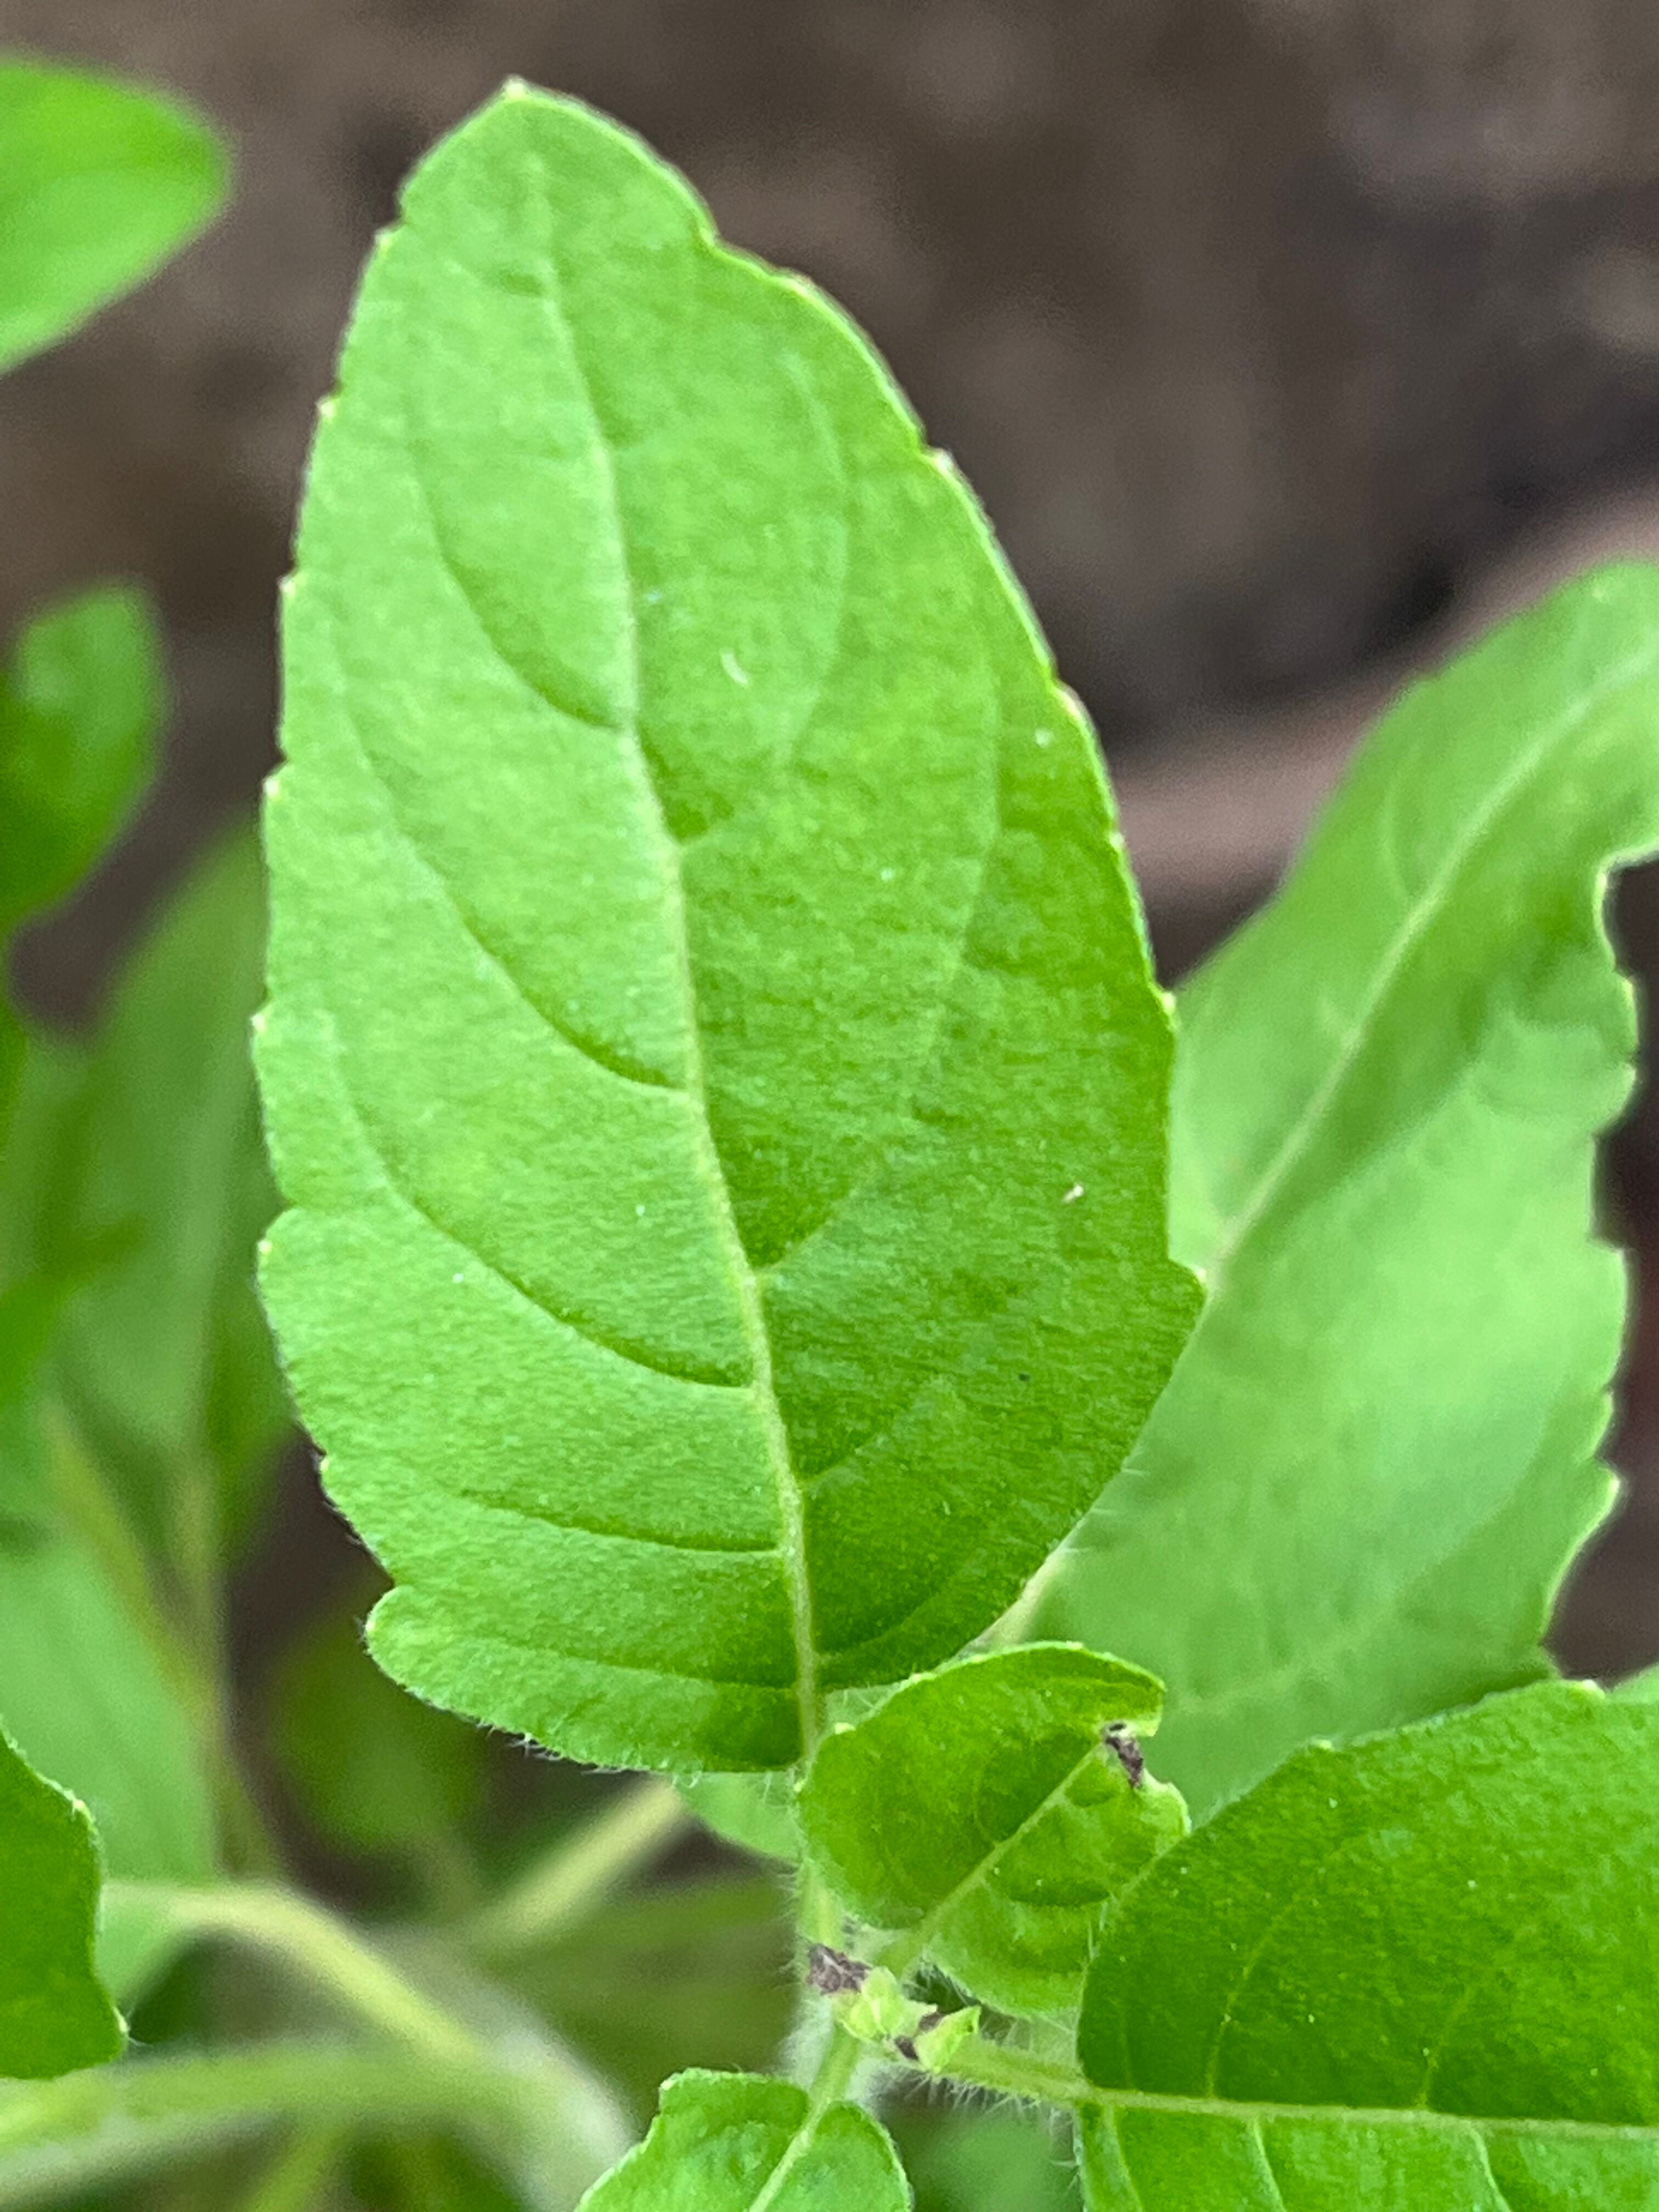
Plant species: ocimum-tenuiflorum